Maravedí

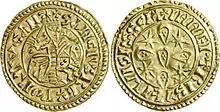
Morabitino coins issued by Sancho I of Portugal

Alfonso X, for example, made three issues of billon, in each of which the new coin was called a maravedí. His basic silver coin of 1258–1271 was also called a maravedí ("maravedí de plata"). It weighed 6.00 g and contained 3.67 g of fine silver. It was worth 30 dineros. At that time, the money of account was the Maravedí of 15 Sueldos or 180 Dineros, so that one maravedí as an accounting unit was worth six silver maravedí coins.